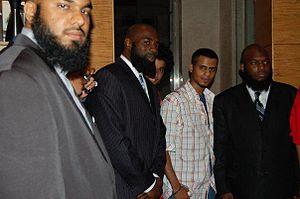
La culture du hip-hop est un mouvement ayant émergé dans les [[années 1960